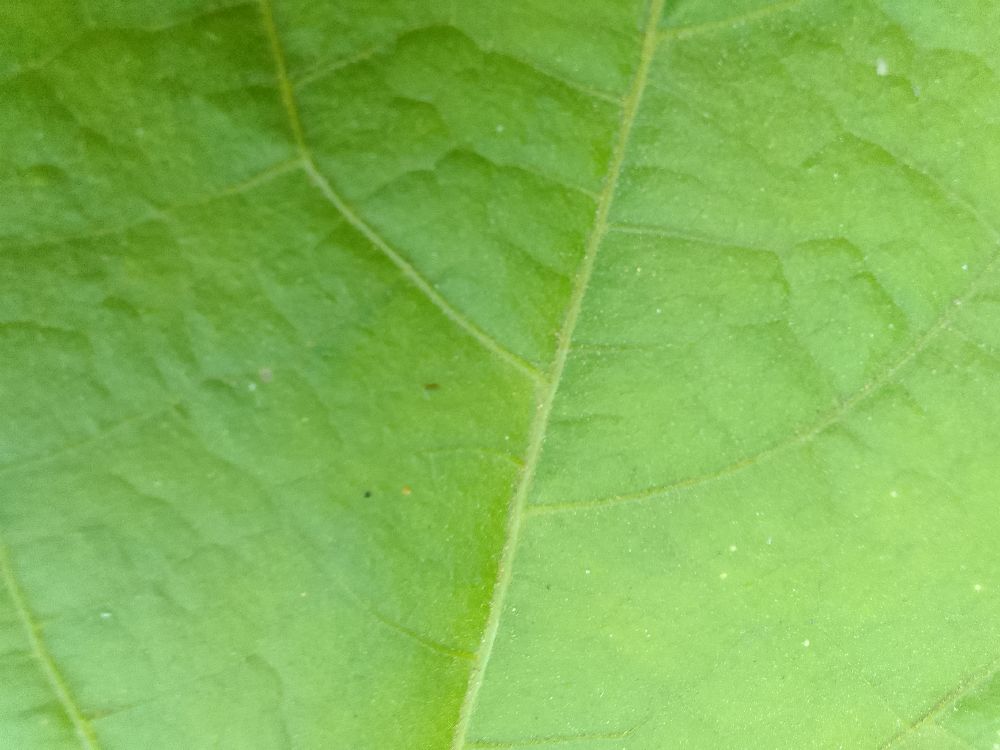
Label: healthy